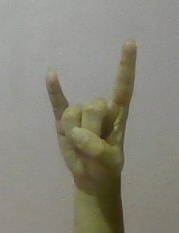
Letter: la